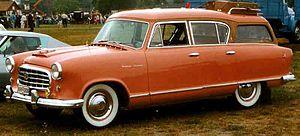
Nash Motors fut un constructeur automobile américain de Kenosha. Il fut fondé en 1914 et fusionna avec Kelvinator en 1938 donnant Nash-Kelvinator Corporation. En 1954, cette compagnie s'unit avec Hudson Motor Car Company pour former American Motors Corporation, le quatrième plus grand constructeur automobile aux États-Unis. Après la fusion, la marque Nash continua jusqu'en 1957 mais par la suite les automobiles d'AMC furent connues sous la marque Rambler, l'un des produits les plus connus de Nash.